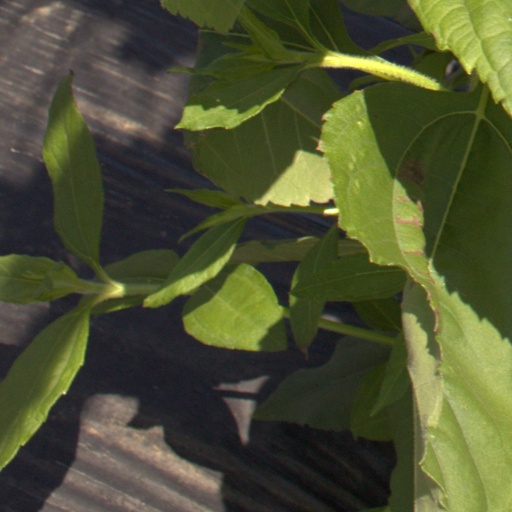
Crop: Jerusalem artichoke